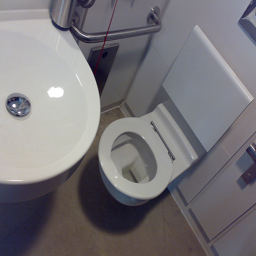
A restroom with a toilette sitting next to a sink.
A small washroom with a sink, toilet, and hand rail.
A view of a handicapped accessible bathroom toilet.
There is a clean bathroom with a thin red line running down the side.
An airplane toilet positioned next to a sink and bar.